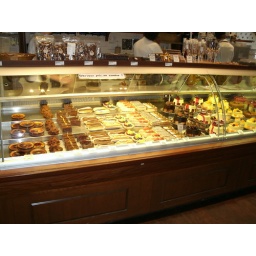
GE DIGITAL CAMERAScenes from the Marche' Jean-Talon in Montreal and the bakery and fish market there